Indian Ocean

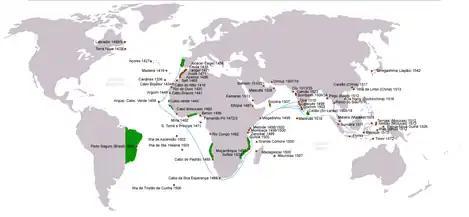
For most of the 16th century, the Portuguese dominated the Indian Ocean trade.

The Red Sea, one of the main trade routes in Antiquity, was explored by Egyptians and Phoenicians during the last two millennia BCE. In the 6th century, BCE Greek explorer Scylax of Caryanda made a journey to India, working for the Persian king Darius, and his now-lost account put the Indian Ocean on the maps of Greek geographers. The Greeks began to explore the Indian Ocean following the conquests of Alexander the Great, who ordered a circumnavigation of the Arabian Peninsula in 323 BCE. During the two centuries that followed the reports of the explorers of Ptolemaic Egypt resulted in the best maps of the region until the Portuguese era many centuries later. The main interest in the region for the Ptolemies was not commercial but military; they explored Africa to hunt for war elephants.